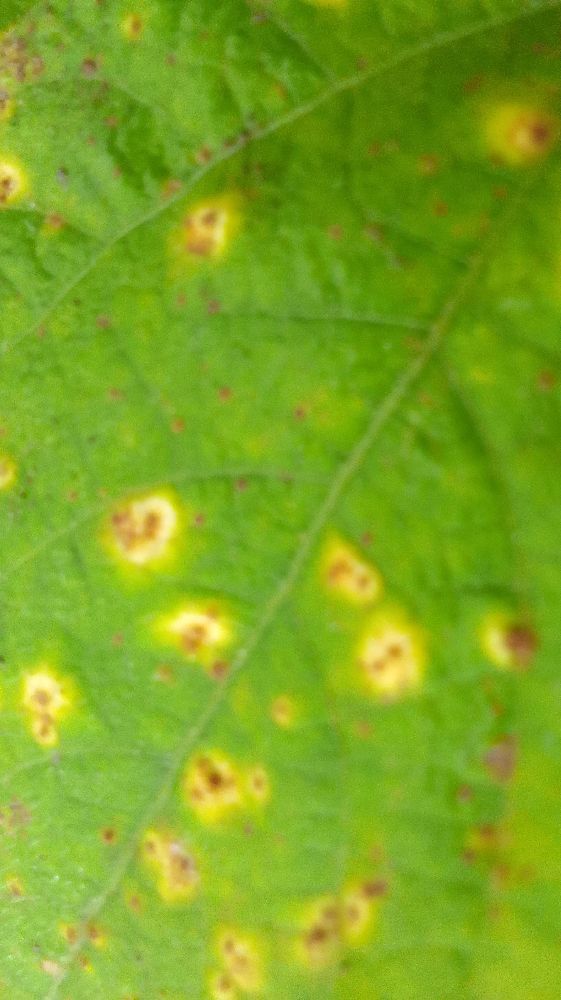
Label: rust